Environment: real
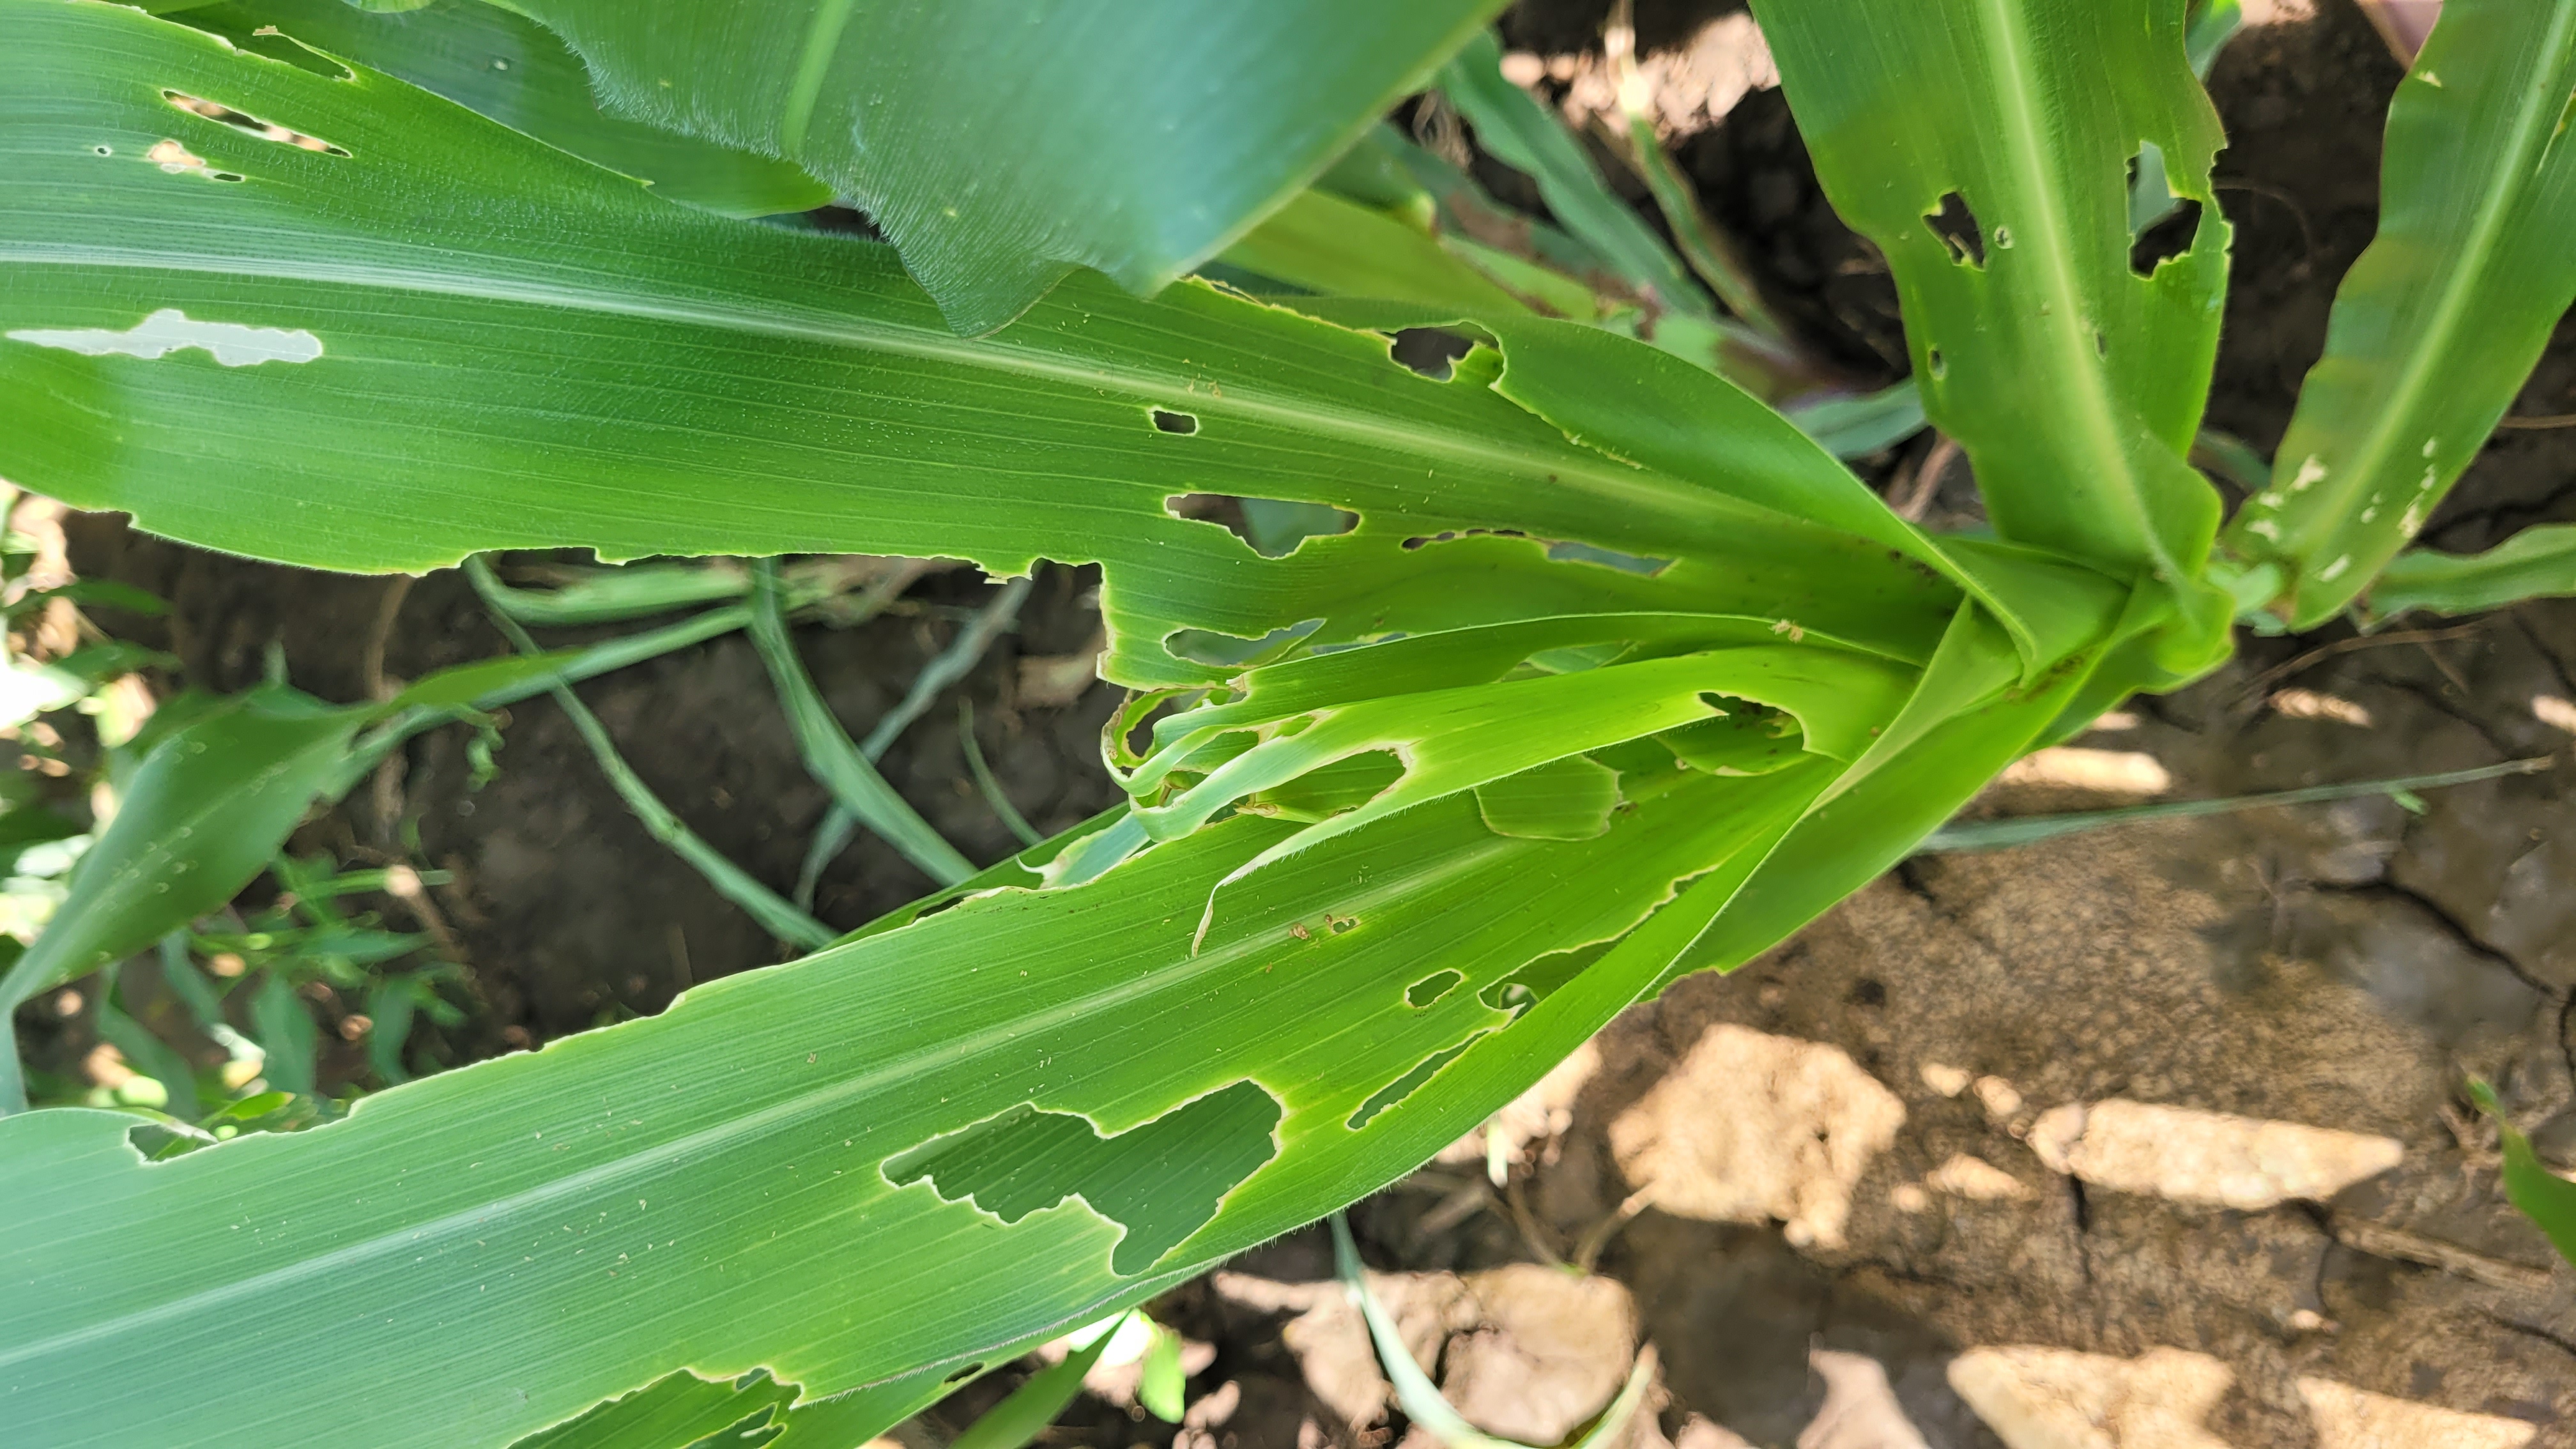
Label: fall_armyworm